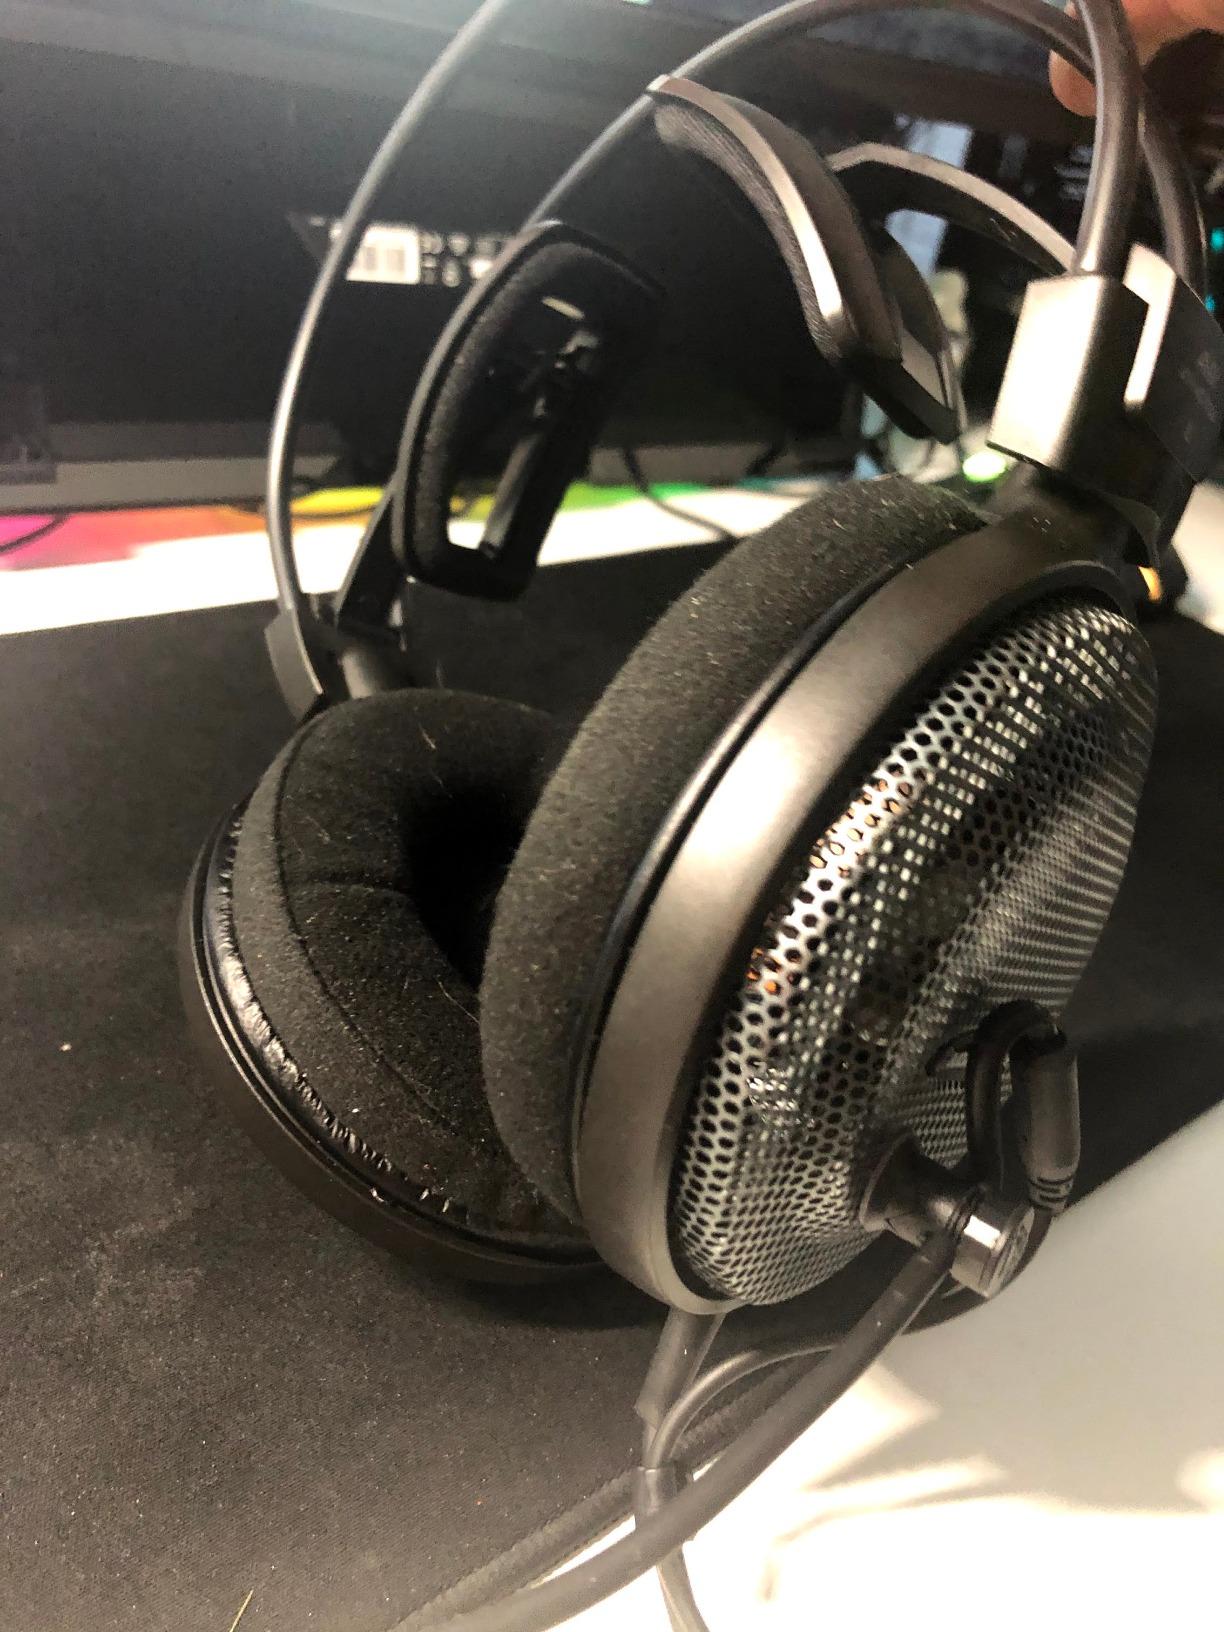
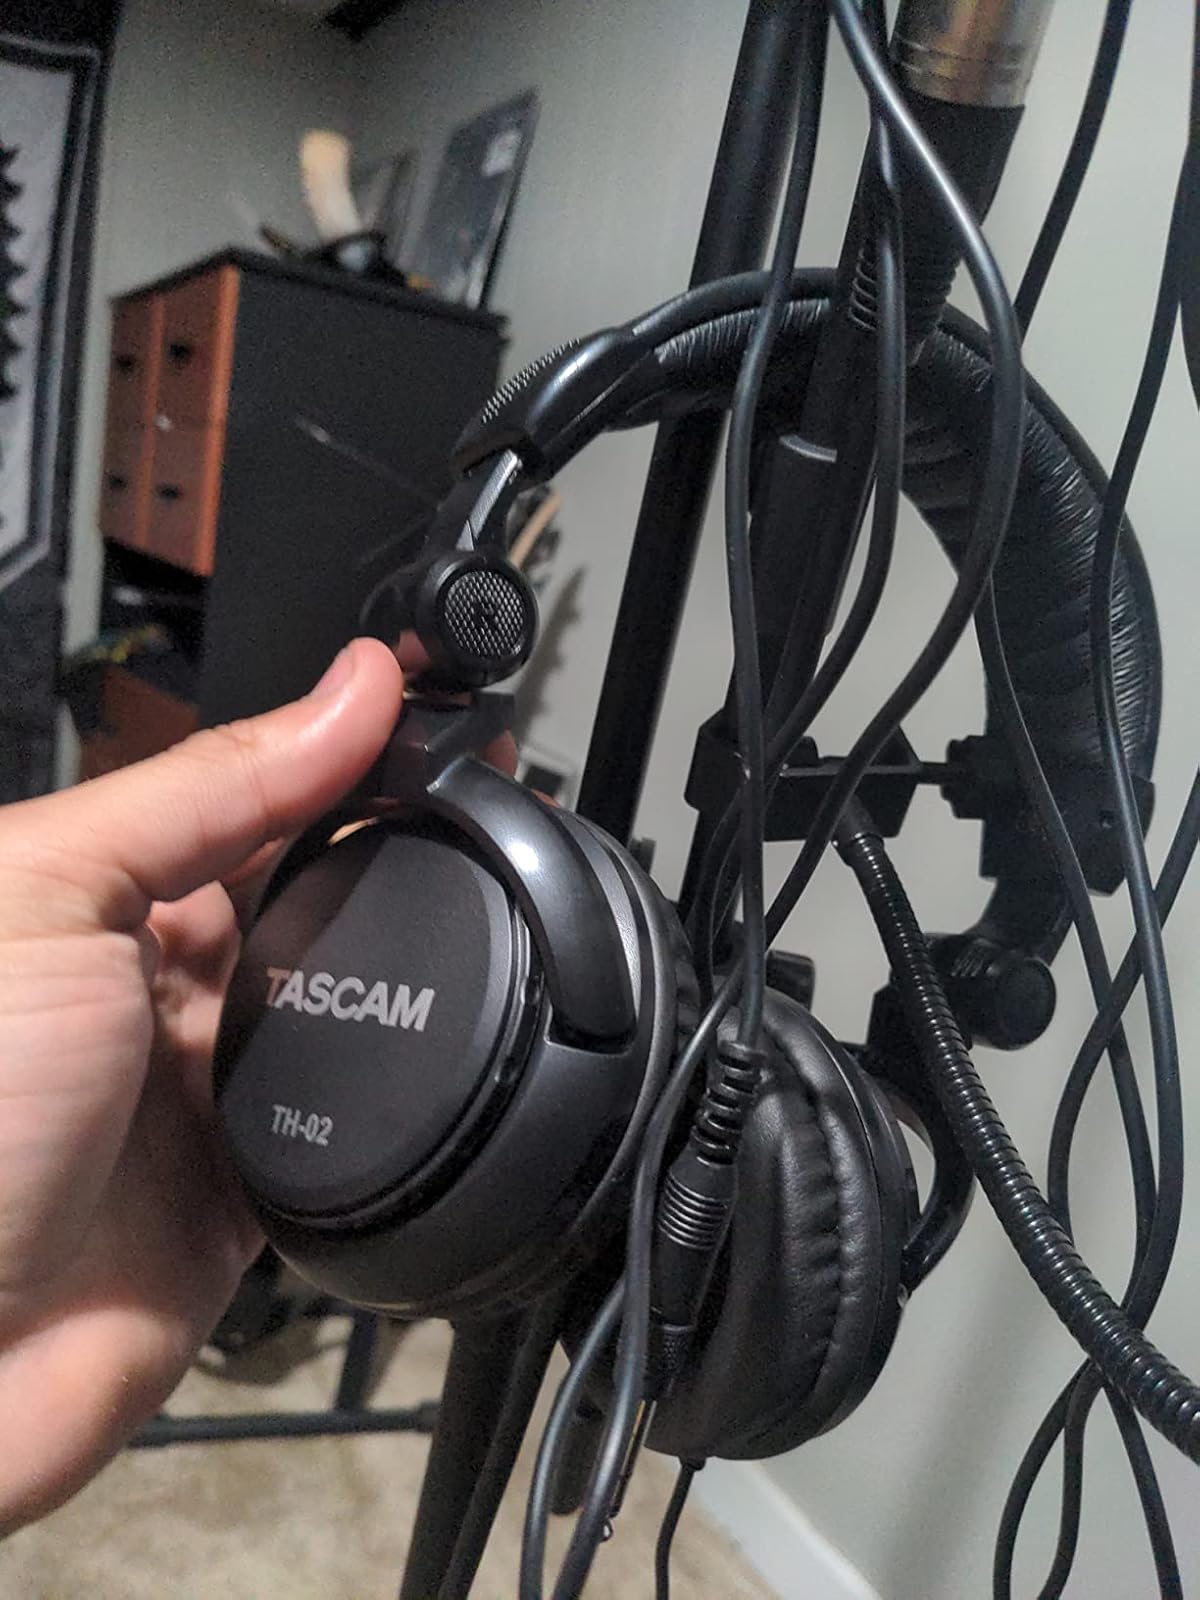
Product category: headphones
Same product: no